Kawase Station

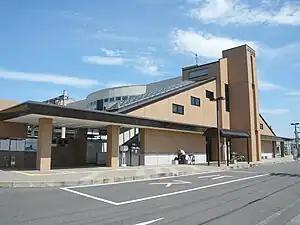
East gate of the station, August 2007

is a passenger railway station located in the city of Hikone, Shiga, Japan, operated by the West Japan Railway Company (JR West).